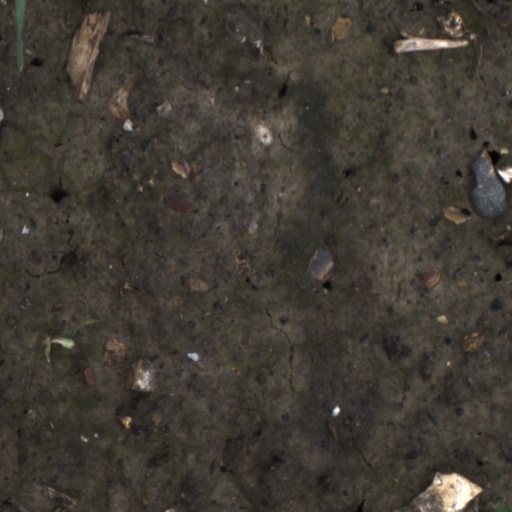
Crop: wheat